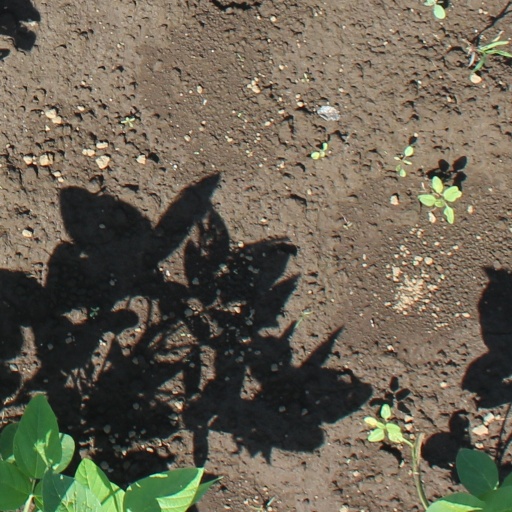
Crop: soybean